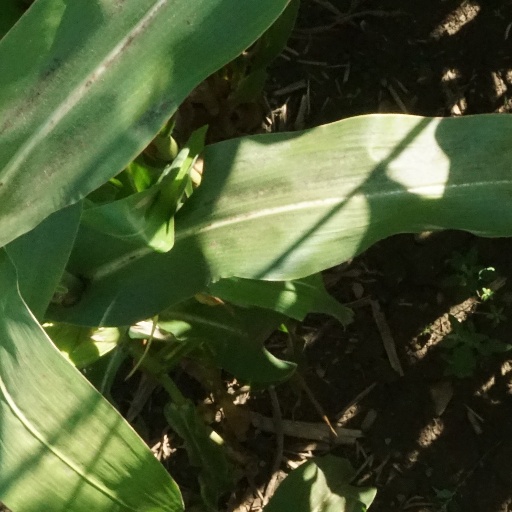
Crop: maize; corn